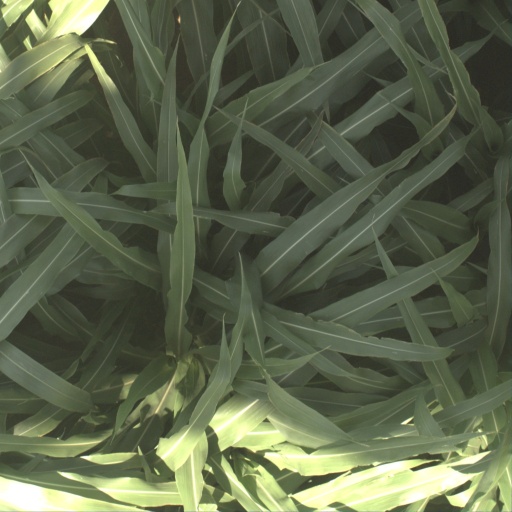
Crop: sorghum